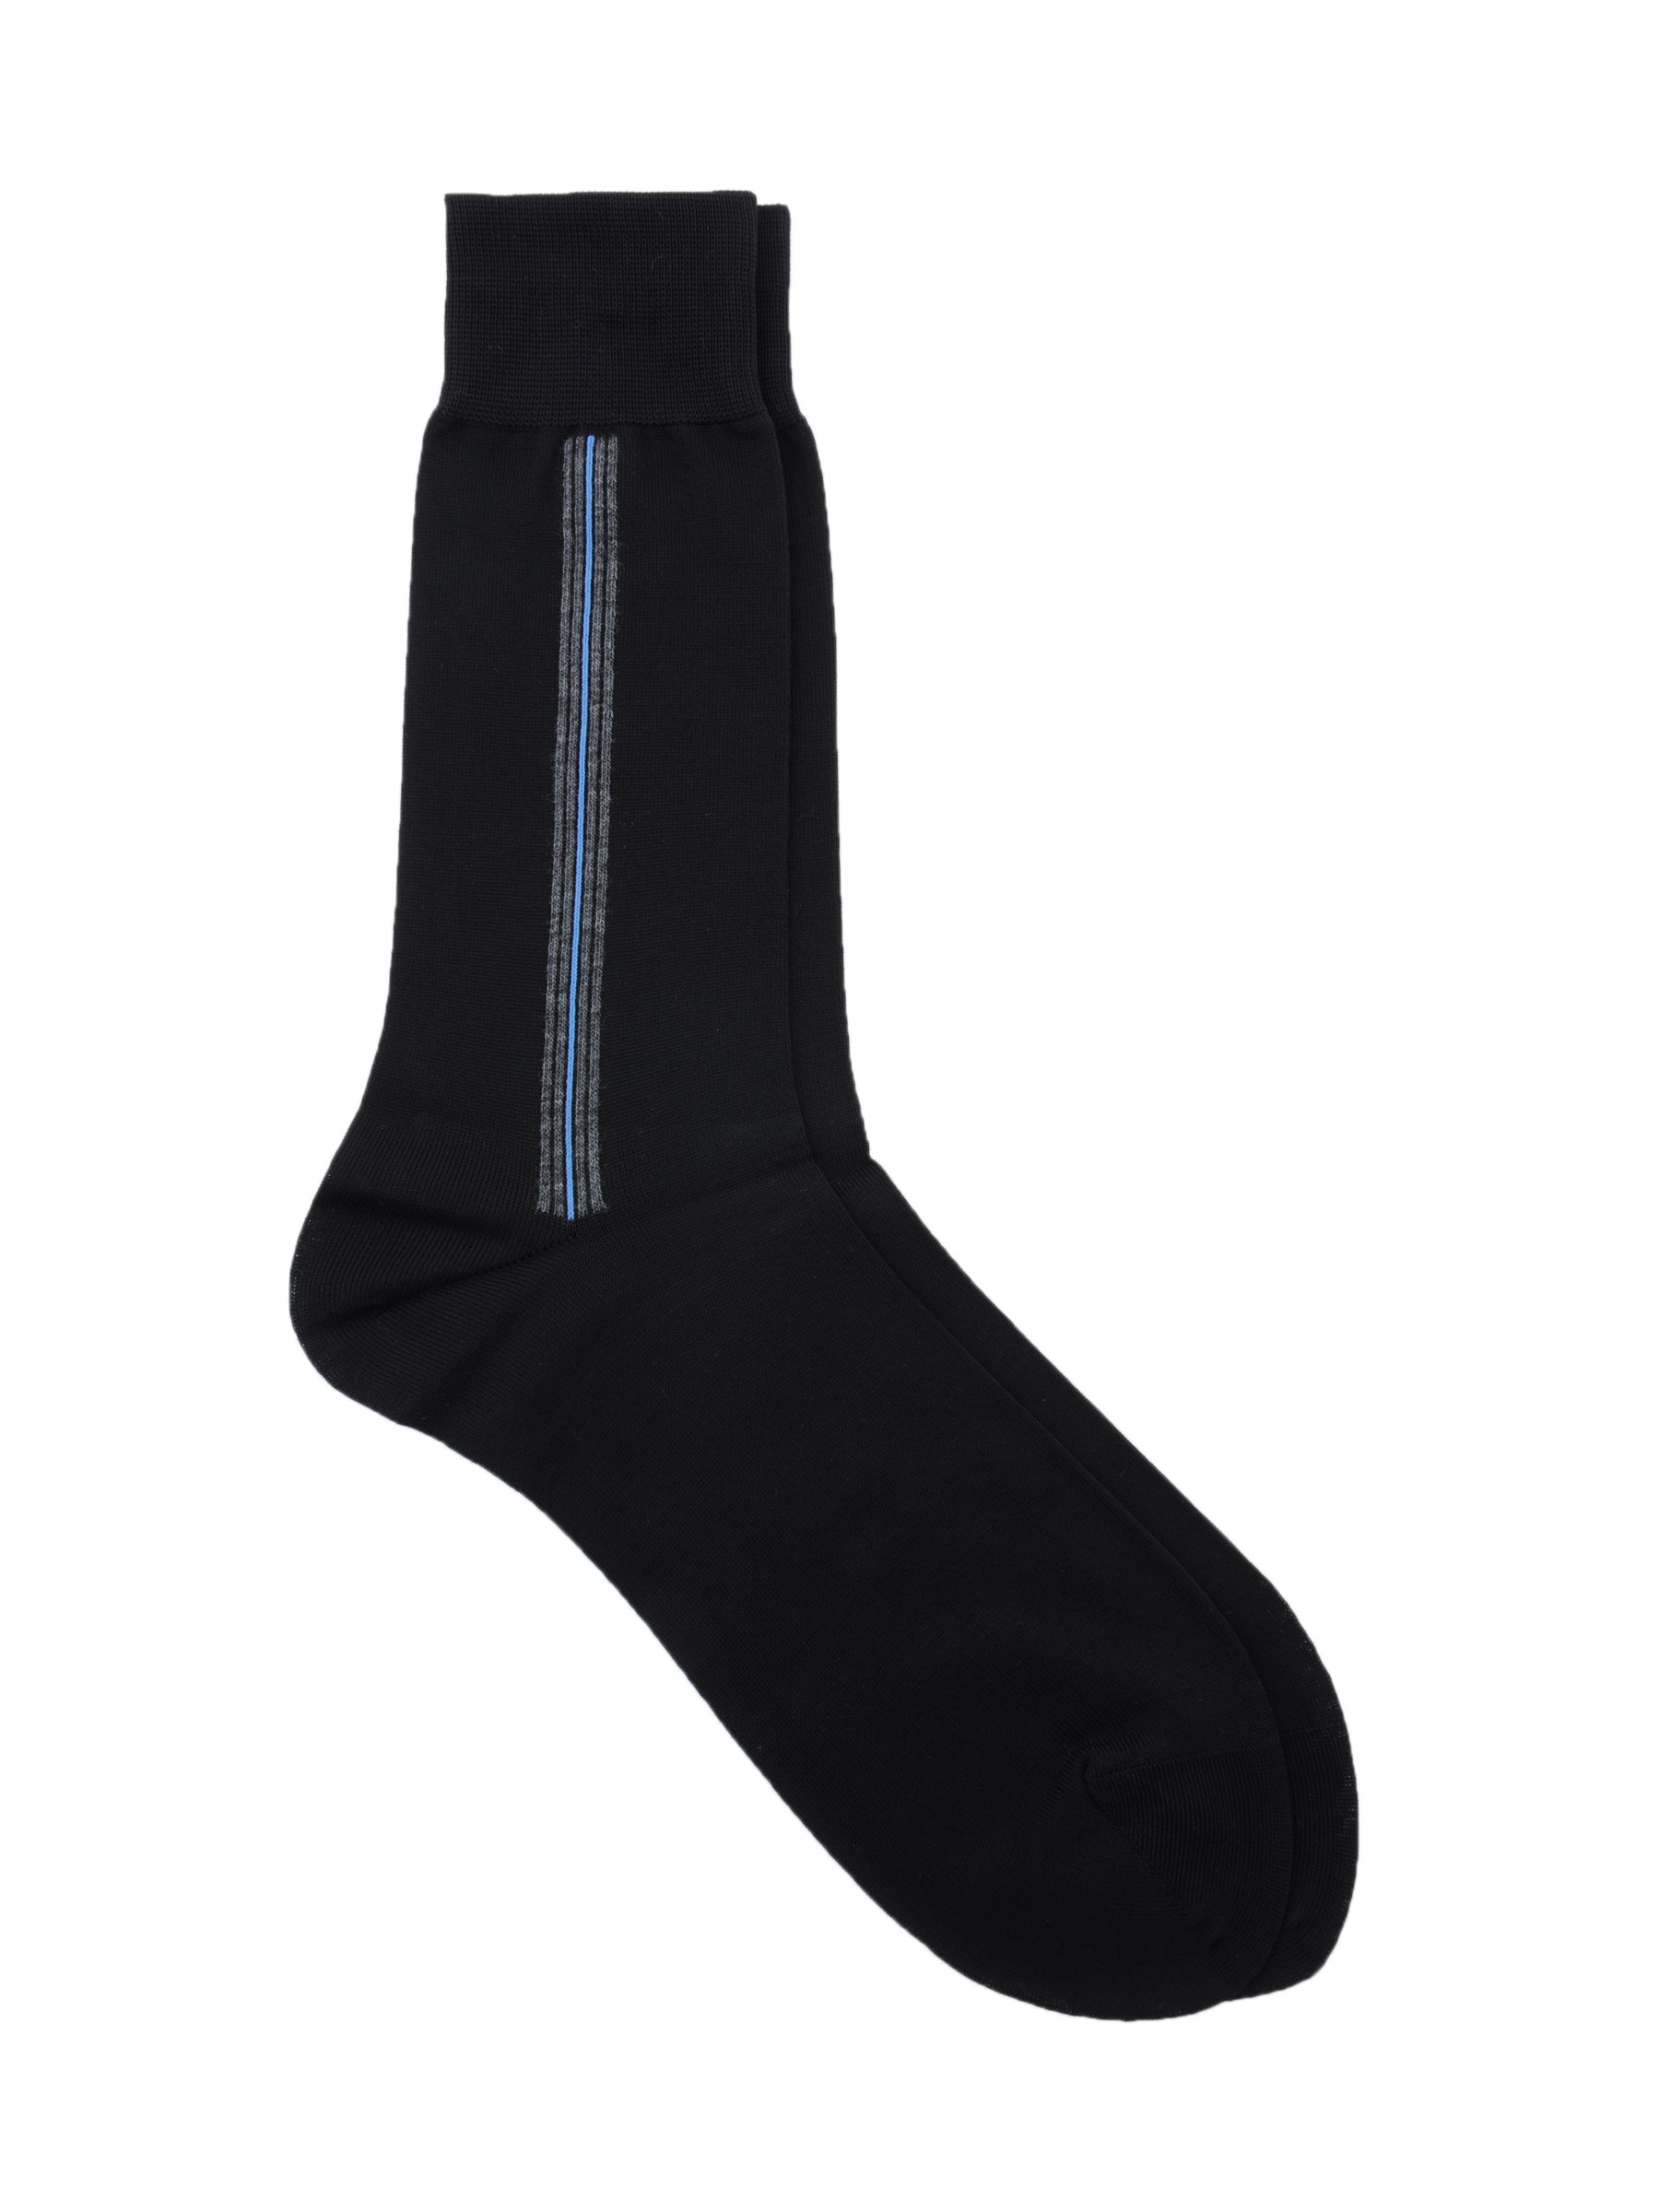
Reid & Taylor Men Solid Black Socks
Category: Accessories / Socks / Socks
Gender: Men
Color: Black
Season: Summer 2016
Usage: Casual